Lawnswood

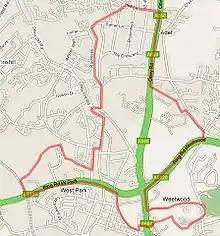
The Boundaries of Lawnswood

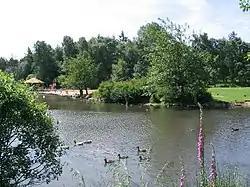
Golden Acre Park lies to the North of Lawnswood separating it from Bramhope

It is bordered by West Park, Adel, Ireland Wood and Holt Park. The A660 Leeds to Otley road runs through the area.